Ceanothus

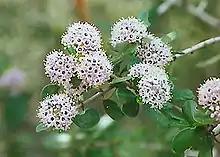
Flowers of "Ceanothus cuneatus" (buck brush) in Pinnacles National Park

The majority of the species are evergreen, but the handful of species adapted to cold winters are deciduous. The leaves are opposite or alternate (depending on species), small (typically 1–5 cm long), simple, and mostly with serrated margins.